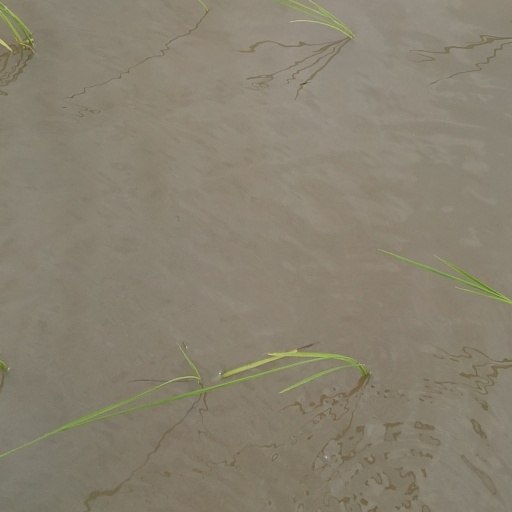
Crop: rice